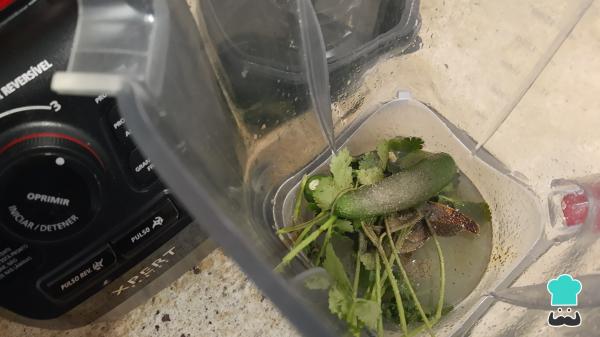
Para la salsa de cilantro y el limón licúa una ramita de cilantro, los chiles serranos con dos cucharadas de salsa inglesa, cucharada de jugo sazonador, un poco de sal y pimienta y el jugo de 8 limones. Licúa hasta moler completo el cilantro, este puedes usar solamente las hojas o usar la ramita completa, solo retirando un poco de los tallos.